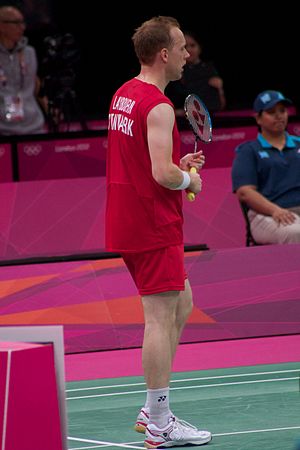
Thomas Laybourn
Thomas Laybourn ved OL i London 2012
Thomas Laybourn er en forhenværende professionel, dansk badmintonspiller.